Whisky Romeo Zulu

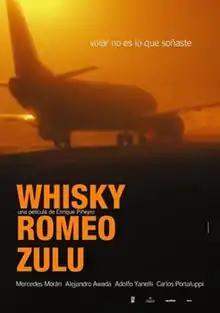
Theatrical release poster

Whisky Romeo Zulu is a 2004 Argentine drama film directed by Enrique Piñeyro and written by Piñeyro and Emiliano Torres. Verónica Cura was the executive producer and Enrique Piñeyro was the producer.